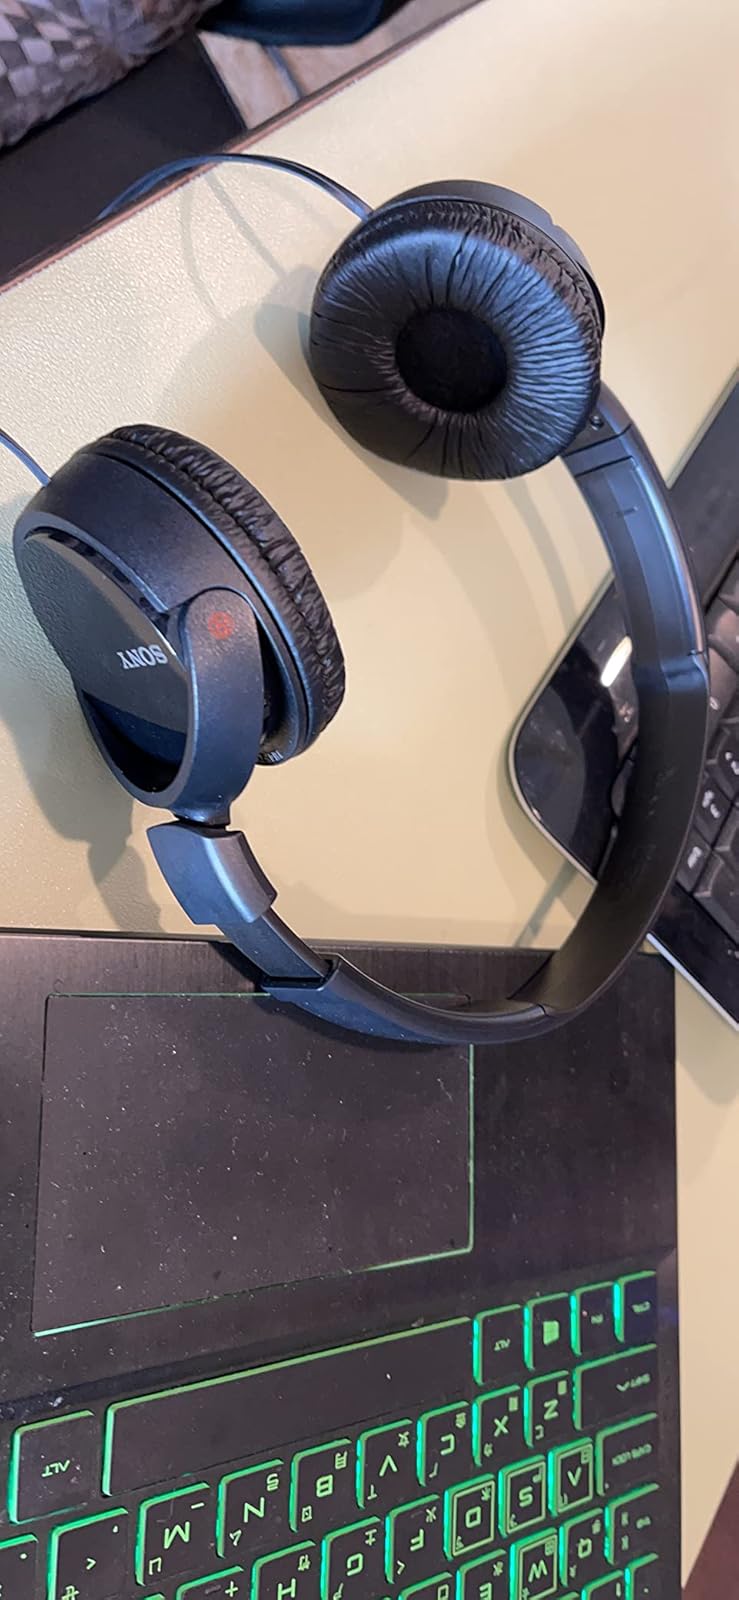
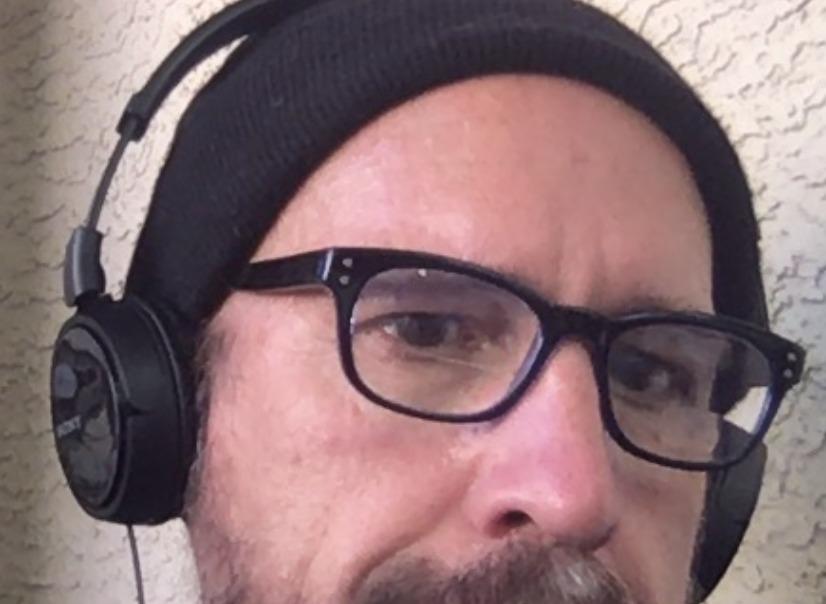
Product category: headphones
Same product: yes